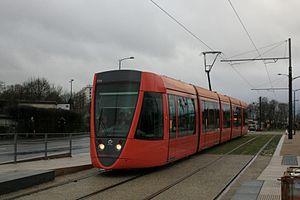
Rame Alstom Citadis TGA 302 série TORA du réseau Citura de Reims.
Le tramway de Reims est un réseau de tramway qui relie, depuis le 16 avril 2011, le quartier rémois d'Orgeval, au nord de la ville, à la gare TGV de Bezannes, au sud-ouest de Reims. Il présente la particularité d'être le premier exemple de « partenariat public-privé » de France en ce qui concerne une infrastructure de ce type. Le budget définitif du projet, adopté le 22 juillet 2008 et supporté en majorité par le concessionnaire, s'élève à 345 396 325 euros, soit environ 30 800 000 €/km.
CITURA est le nom commercial du réseau de transports en commun du Grand Reims, exploité par Transdev Reims, entreprise filiale du groupe Transdev figurant parmi les 20 plus grands employeurs du département de la Marne. Il est formé à la suite de sa restructuration partielle du 6 juillet 2015 de 20 lignes de journée, cinq secteurs de transport à la demande et trois lignes de soirée. Une partie du réseau est également exploitée par trois autres opérateurs, via un contrat de sous-traitance.